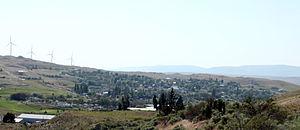
La ville américaine d’Arlington est située dans le comté de Gilliam, dans l’État de l’Oregon. Elle comptait 586 habitants lors du recensement de 2010.